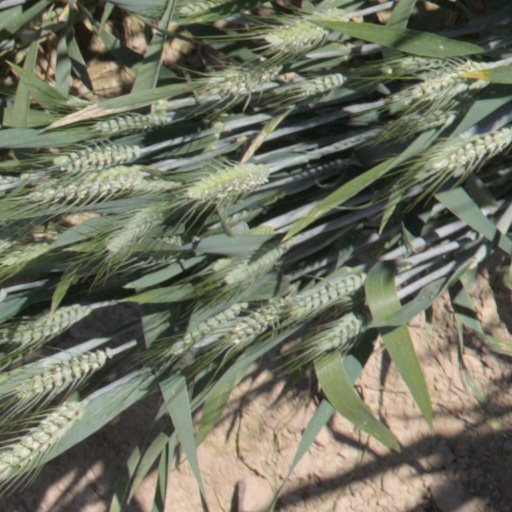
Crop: wheat